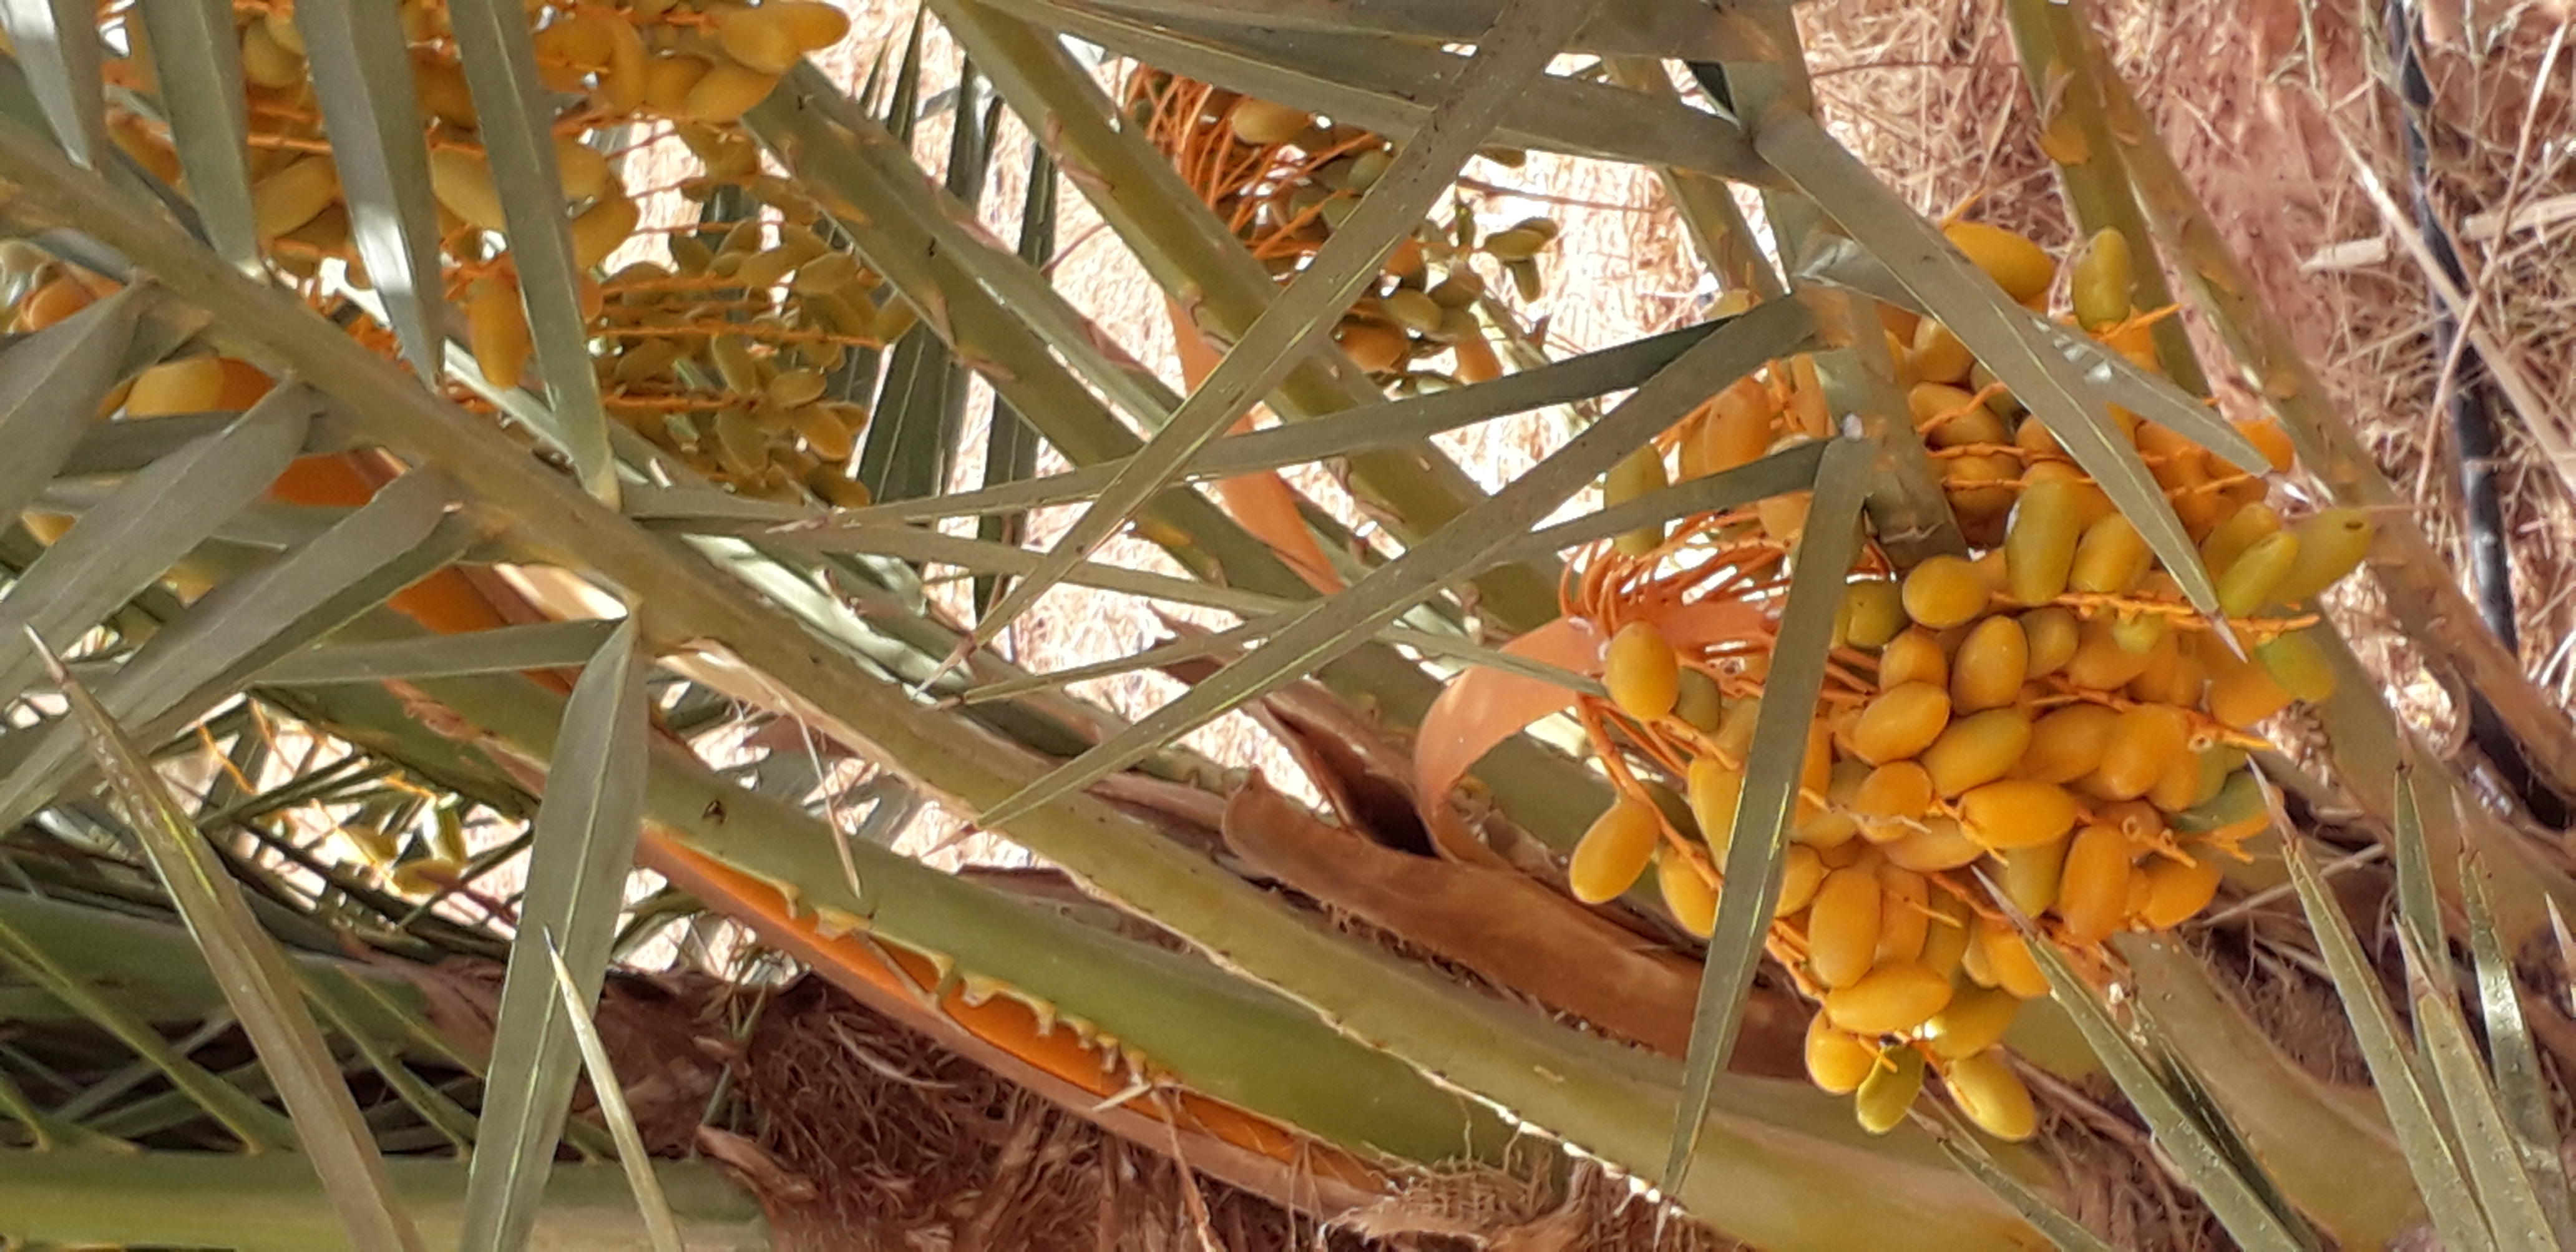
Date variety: kholt